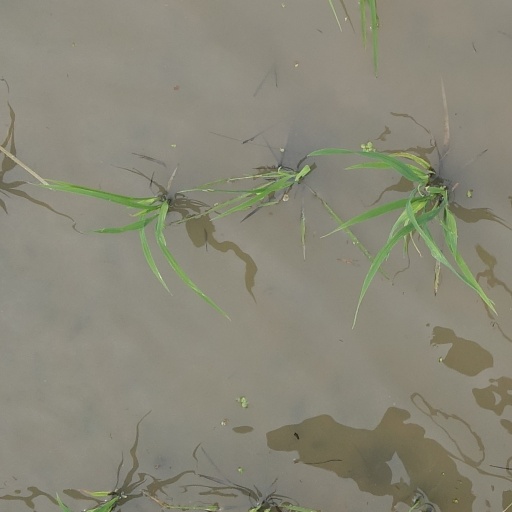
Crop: rice